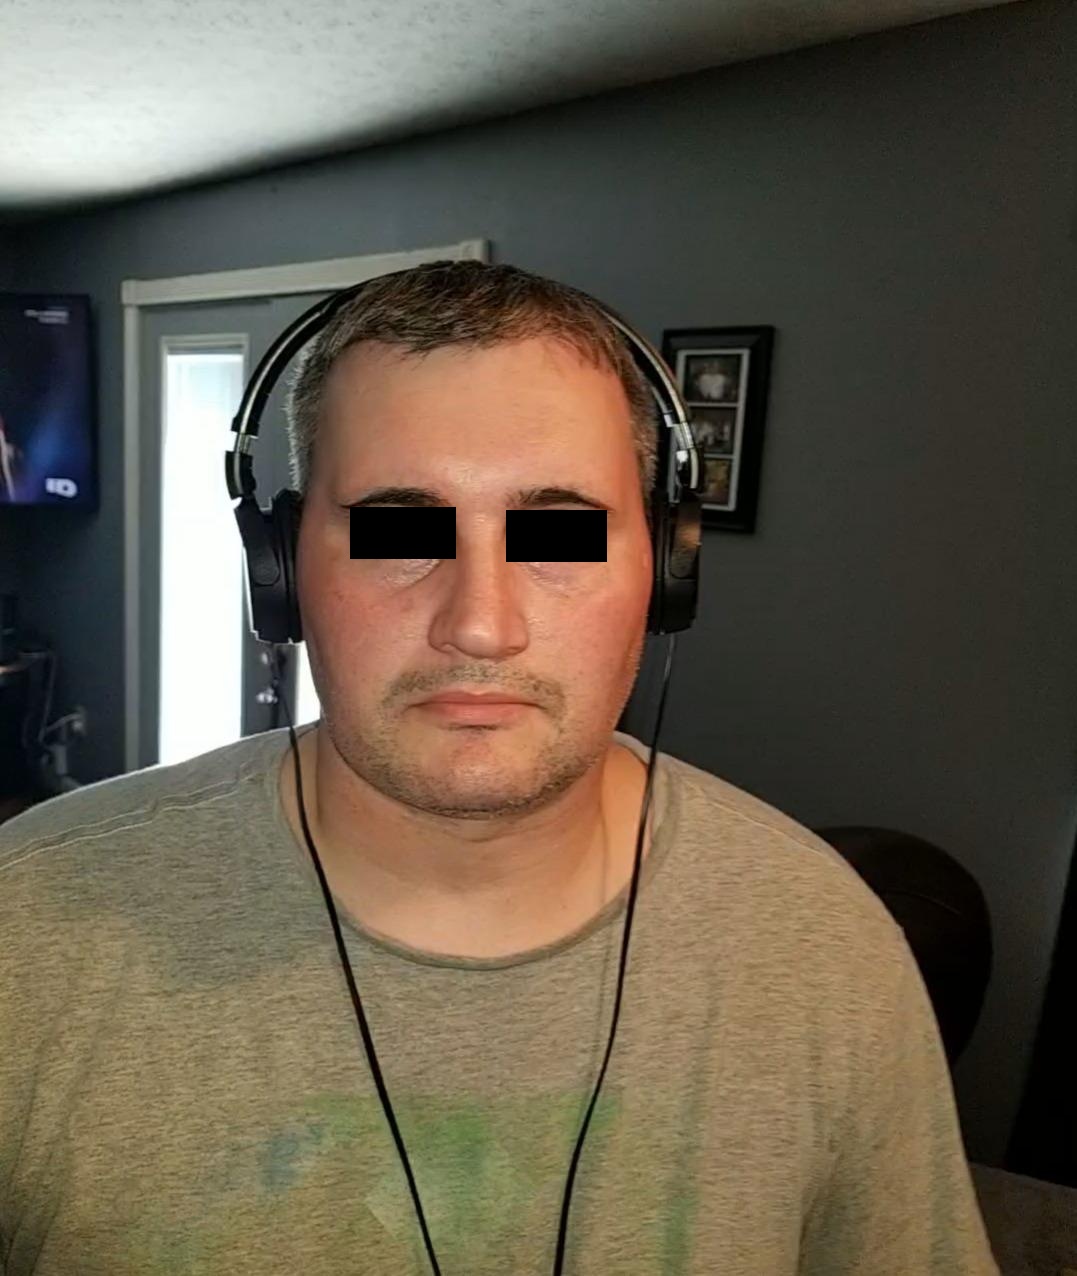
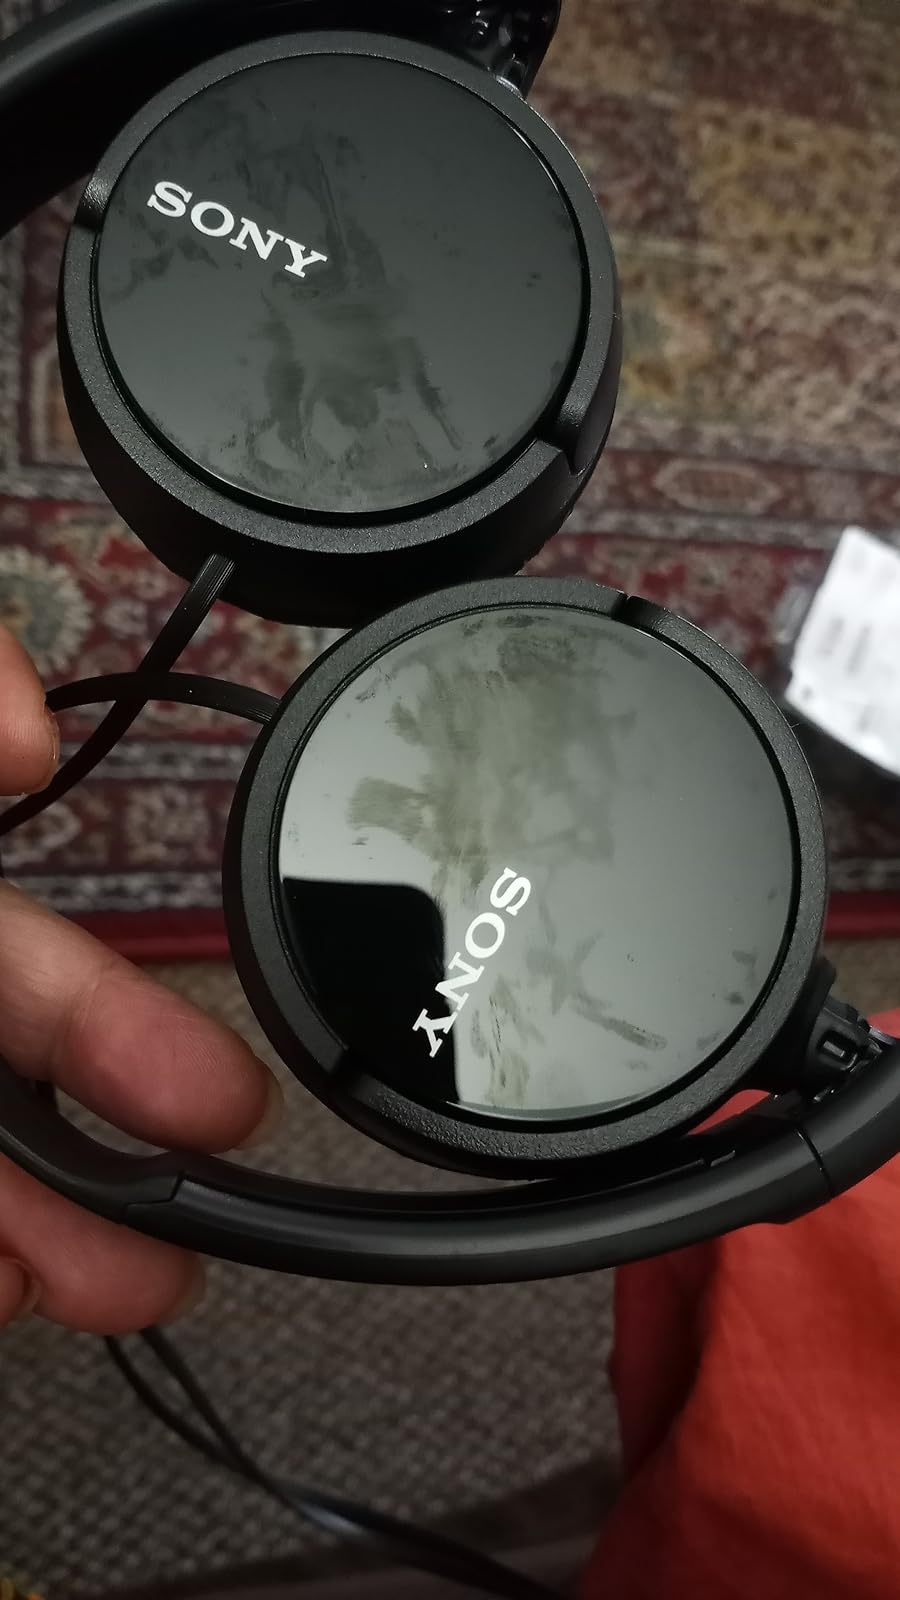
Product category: headphones
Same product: yes